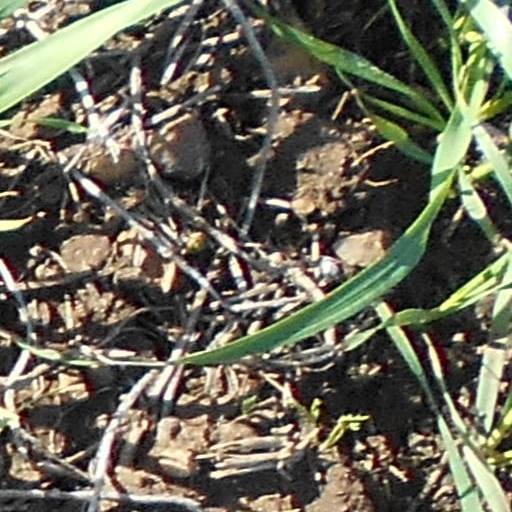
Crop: wheat